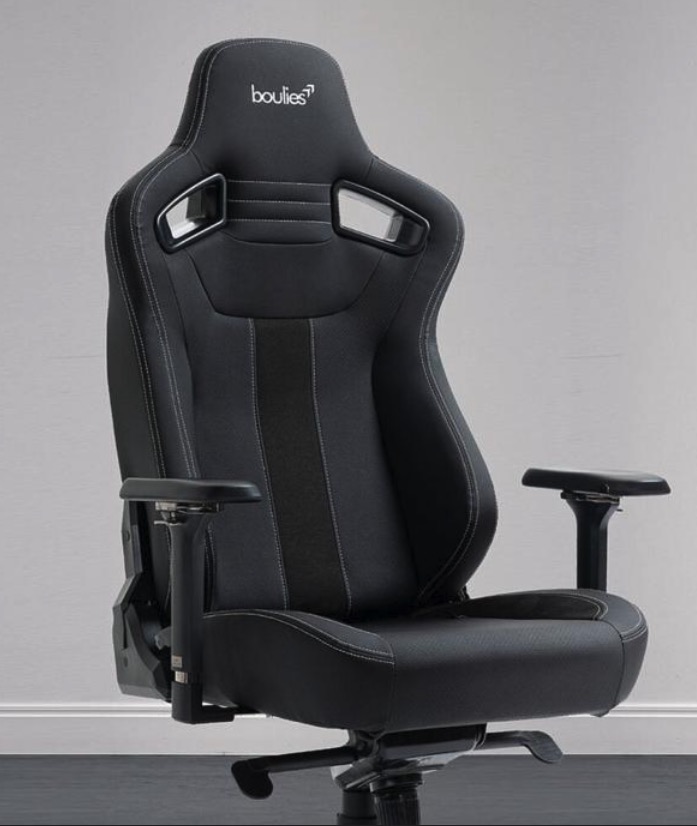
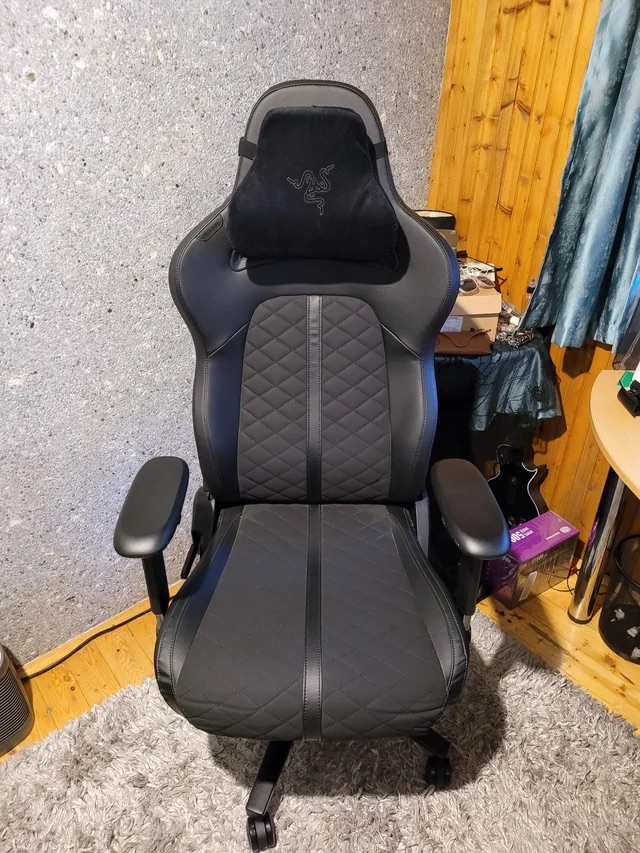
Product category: items_chair
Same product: no